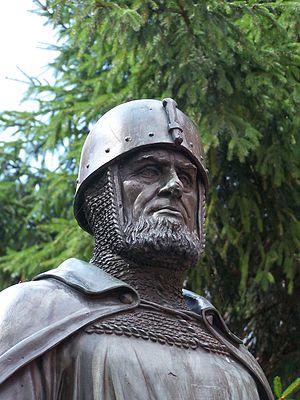
Siegfried von Feuchtwangen est le quinzième grand-maître de l’ordre Teutonique. Il naquit en Franconie dans la famille de Konrad von Feuchtwangen.